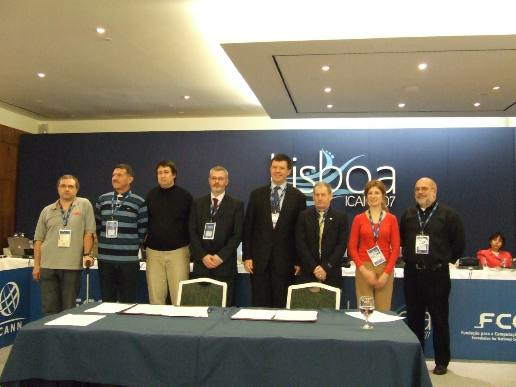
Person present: Yes